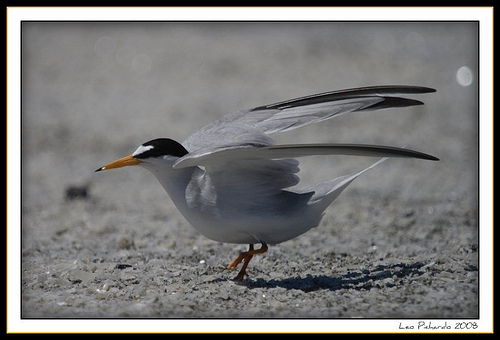
a light gray bird with a yellow beak that has a spot of white and black at the tip.
a predominantly grey bird, that has black tips on its wings, and a white face along with a black tip on its beak.
the bird has a very light grey colored breast, side and throat but a very distinct white patch on it's crown and nape area.
this bird has a long yellow beak, the head and beak are elongated with black on top of the head and a white spot between the eyes.
medium-sized bird with long, pointed yellow bill, yellow legs and feet, black eyebrow, crown, cap and neck and an overall light gray body and wings.
this bird has feathers that are black and white and has a yellow billa bird with a black and orange bill, white belly and black secondaries.
this bird has wings that are grey and has a yellow belly
this is a white bird with light gray wings, black head, white crown and a yellow beak.
a medium sized grey bird, with a black crown, and a pointed bill.
Species: Least Tern